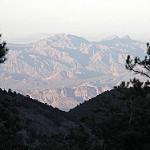
Label: mountain